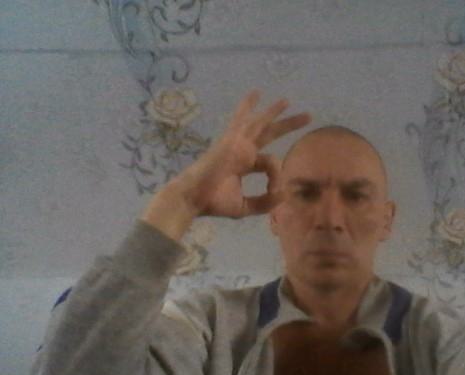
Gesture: ok